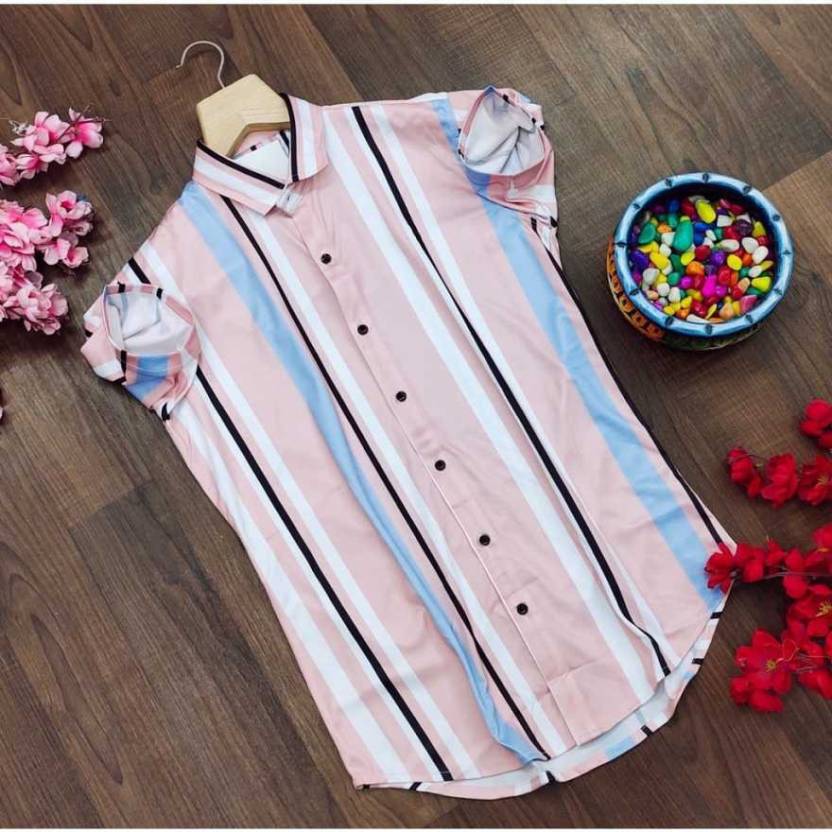
Product: Men Regular Fit Striped Ribbed Collar Casual Shirt
Price: ₹289
Colors: Multicolor
Pattern: Striped
Description: Icome is a profeesional clothing sales company which is collection of extra-ordinary shirts.Icome try their best to make every piece of shirt with is class comfort porche design and lead fashion trends.Through exquisite technology,high quality fabrics,a variety of options,bright colours,with each garment.icome offers every customer high quality clothing showing their different unique personality,styles and the grade of life and culture.